ChordPro

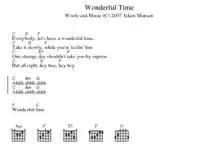
Screenshot of a song typeset by ChordPro

In its simplest form, ChordPro is used to describe the relationship of chords to lyrics (i.e., where they belong in the song), song sections, and song metadata (i.e., information about the song). All ChordPro markup is optional; yet some elements are less optional than others if the objective is a useful and nicely formatted chord chart.